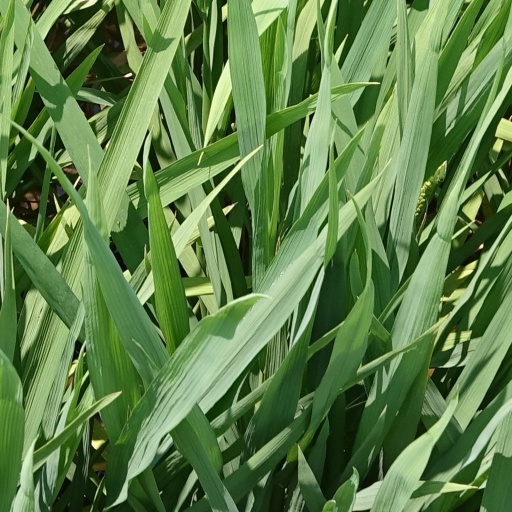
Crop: rice